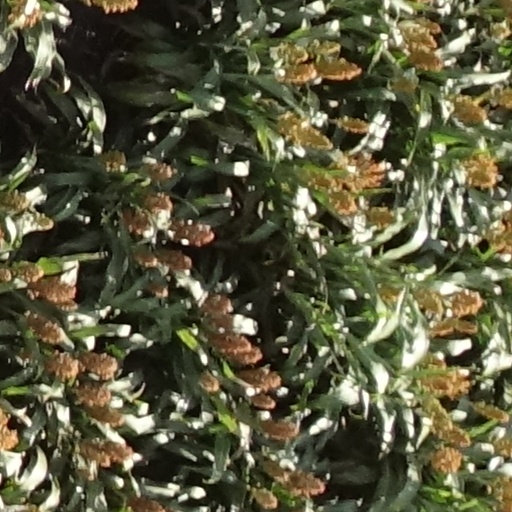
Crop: sorghum